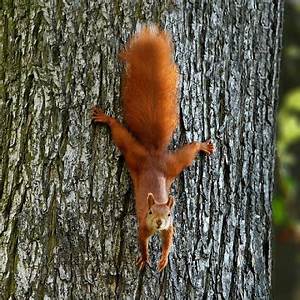
Label: scoiattolo